Handloading

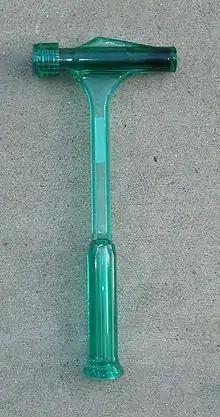
Impact Bullet Puller

Single-stage presses often do not provide an easy way of installing primers to ("priming") cases. Various add-on tools can be used for priming the case using the press, or a separate tool can be used. Since cases loaded by a single-stage press are done in steps, with the die being changed between steps, a purpose-made, separate, priming tool is often faster than setting up a press to prime. Also, hand primers can be more consistent in setting primer depth due to being able to "feel" what the tool is doing.